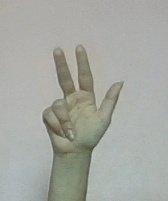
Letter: al